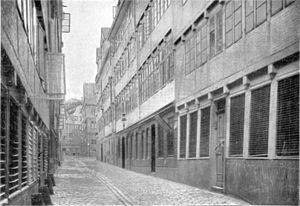
La prostitution en Allemagne y est légale, tout comme le sont les maisons closes. En 2002, le gouvernement modifia la loi pour tenter d'améliorer la situation juridique des prostituées. Cependant, la stigmatisation des prostituées persiste, et beaucoup continuent à mener une double vie. Les autorités considèrent actuellement que l'exploitation courante de femmes venues de l'Europe de l'Est constitue le principal problème associé à cette profession, et que la légalisation n'a pas vraiment amélioré leurs conditions de travail.